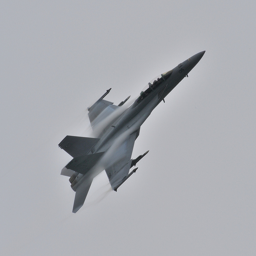
A lone fighter jet flying through a gray sky.
A military jet zips through the wispy clouds fast.
A jet plane flying straight into the air .
a silver jet flying against a white sky background
A jet flies through the air in the clouds.